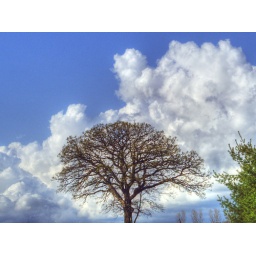
A seemingly large oak tree is dwarfed by a cumulus cloud many many miles away.